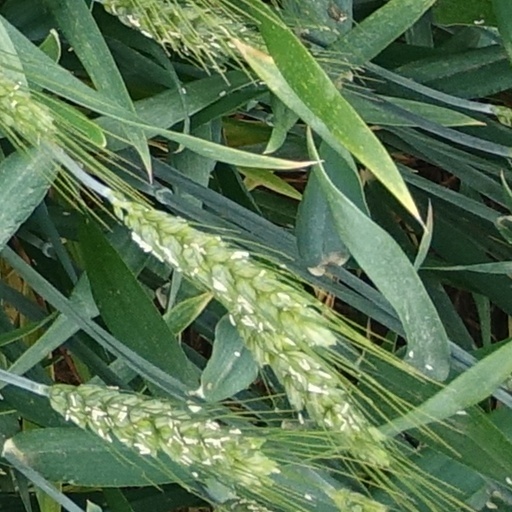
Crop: wheat